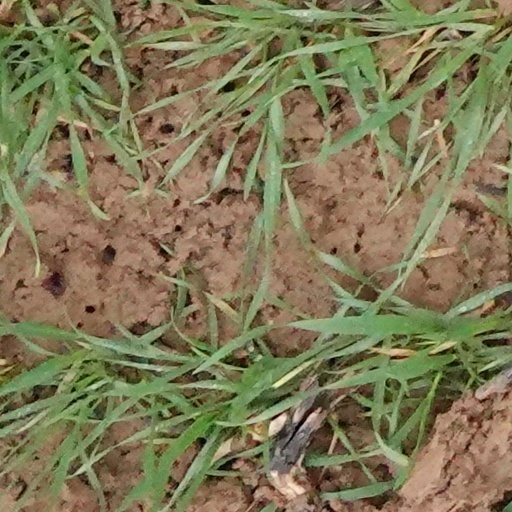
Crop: wheat